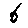
Label: 6